Dainis Kūla

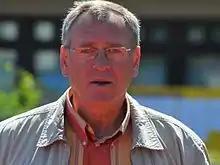

Dainis Kūla (born 28 April 1959 in Tukums, Latvian SSR) is a Latvian former javelin thrower who represented the Soviet Union at the international level for most of his career. He is most famous for controversially winning the gold medal in men's javelin throw at the 1980 Summer Olympics, becoming the second Latvian to achieve this (after Jānis Lūsis). He is also a World Championship bronze medalist, a three-time Soviet Champion and a two-time Universiade champion.